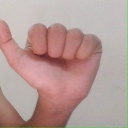
अक्षर: त